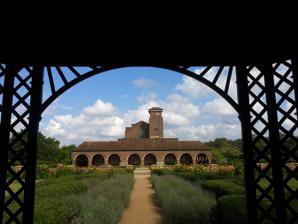
Building: Mortlake Crematorium
Country: United Kingdom
Year built: 1939
Crematorium in Kew, London Mortlake Crematorium General information Type Crematorium Location Kew Meadow Path Richmond TW9 4EN England United Kingdom Area: Kew , London Borough of Richmond upon Thames Construction started 1936 Completed 1939 Opening 1939 Cost £27,000 Owner London boroughs of Ealing , Hammersmith & Fulham , Hounslow and Richmond upon Thames Management Mortlake Crematorium Board Design and construction Architect(s) Douglas Barton Developer Hammersmith Metropolitan Borough Council Website www .mortlakecrematorium .org Listed Building – Grade II Official name Mortlake Crematorium Designated 5 May 2011 Reference no. 1400834 Mortlake Crematorium is a crematorium in Kew , near its boundary with Mortlake , in the London Borough of Richmond upon Thames . It opened in 1939, next to Mortlake Cemetery . The crematorium serves the boroughs of Ealing , Hammersmith & Fulham , Hounslow and Richmond upon Thames in the west and south-west of London. It is managed by a board made up of three elected councillors from each of these four boroughs. Citing it as "a rare example" of Art Deco design in the borough, Richmond upon Thames Council has described it as "a building of exceptional quality and character". Environmentalist Colin Hines describes it as "probably the most undiscovered deco treasure in London". Hilary Grainger, writing in Encyclopedia of Cremation , describes the architectural style as Italianate and the building as having "beautiful cloisters with discrete brick detailing". It has been a Grade II listed building since 2011, being assessed by Historic England as having "a distinctive Art Deco design that survives little altered in a compact and practical composition". Location The crematorium is on Kew Meadow Path, Townsmead Road, Kew. It is situated on the south bank of the River Thames by Chiswick Bridge and in Clifford Avenue, adjoining Mortlake Cemetery (Hammersmith New Cemetery) in the angle of Mortlake Road (which forms part of the A205, the South Circular Road ) and the A316 road . The nearest train stations are Kew Gardens (for London Underground and London Overground trains) and Mortlake (for South Western Railway services). History Garden of Remembrance in the crematorium's grounds Glass sculpture in the Garden of Remembrance Garden of Remembrance, Babies & Children Garden Mortlake Crematorium was built on the site of Pink's Farm, which had belonged to Richard Atwood, whose family were prominent market gardeners in the area. United Kingdom legislation Mortlake Crematorium Act 1936 Act of Parliament Parliament of the United Kingdom Long title An Act to constitute a joint board comprising representatives of the Hammersmith Borough Council and the corporations of Acton Barnes and Richmond to authorise the Board to provide and maintain a crematorium and for other purposes. Citation 26 Geo. 5. & 1 Edw. 8 . c. xxi Dates Royal assent 31 July 1936 It was licensed in 1936 under the Mortlake Crematorium Act 1936, thereby becoming the first to be established under its own act of Parliament . Designed by Douglas Barton, borough surveyor to Hammersmith Metropolitan Borough Council , the building was constructed in three years at a cost of £ 27,000. It was also equipped with a Garden of Remembrance for the burial or scattering of ashes, and also offered panels and niches in which ashes could be deposited. When the facility was finally opened in January 1939 by Lord Horder , the then Physician to the King , he said: "You seem to have eliminated the sombreness of atmosphere which sometimes shrouds buildings such as these". After that, there was very little change in Mortlake Crematorium's outward appearance until 1982, when Colin Gilbert, an architect from Ealing , designed additional gardens between the crematorium and the River Thames . Since 2015 the crematorium has had a memorial garden dedicated to the memory of babies and children, based on Doris Stickley's story "Water Bugs and Dragonflies". Three new, larger cremators were installed in the crematory in 2012. Notable cremations Among those cremated here were: Trevor Baylis (1937–2018), inventor, whose body was cremated in a novelty coffin fashioned as the wind-up radio that he had invented Richard Beckinsale (1947–1979), actor Frederick Bentham (1911–2001), theatre lighting designer and engineer Tarka Cordell (1966–2008), musician Tommy Cooper (1921–1984), comedian and magician Sir Robin Day (1923–2000), political broadcaster and commentator Roger Delgado (1918–1973), actor, most famous for playing The Master in Doctor Who Sheila Dunn (1940–2004), stage and television actress Kenny Everett (1944–1995), radio DJ and television entertainer Edd Gould (1988–2012), animator, voice actor and creator of Eddsworld Charles Hawtrey (1914–1988), comedy actor Valerie Hobson (1917–1998), actress John Hutchinson (1884–1972), botanist, taxonomist and author Arthur Koestler (1905–1983), author James Edgar Leach (1892–1958), Victoria Cross recipient, World War I Charles Lightoller (1874–1952), second officer of the RMS Titanic Lord Longford (Frank Pakenham) (1905–2001), politician and social reformer Ernestine Mills (1871–1959), artist, writer and suffragette Kirsty MacColl (1959–2000), singer-songwriter Jimmy Perry (1923–2016), actor and scriptwriter, who devised and co-wrote the BBC television sitcom Dad's Army Christopher Price (1967–2002), radio and television broadcaster John Profumo (1915–2006), politician, Secretary of State for War Sir Michael Redgrave (1908–1985), actor, author and director Gordon Reid (1939–2003), Scottish actor Prince Alexander Romanov (1929–2002), member of the Russian Imperial Family Dame Maggie Smith (1934–2024), actress Sir Denis Thatcher, Bt (1915–2003), businessman and husband of Margaret Thatcher Margaret Thatcher, Baroness Thatcher (1925–2013), Prime Minister of the United Kingdom Alexander Trocchi (1925–1984), Scottish novelist Stephen Ward (1912–1963), osteopath and  artist who was one of the central figures in the Profumo affair Kit West (1936–2016), special effects artist, known for his work on Raiders of the Lost Ark and Return of the Jedi World War II memorial Seventy-nine Commonwealth service personnel of World War II were cremated here and their names are listed on a screen wall memorial erected by the Commonwealth War Graves Commission in the adjoining Mortlake Cemetery (Hammersmith New Cemetery). They include England rugby international Vivian Davies (1899–1941), who was a Captain in the Royal Artillery . References